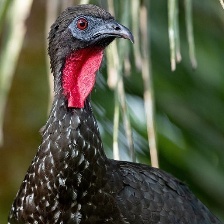
Species: BAND TAILED GUAN
Scientific name: PENELOPE ARGYROTIS